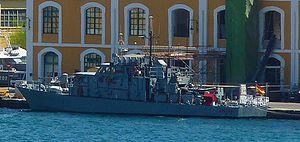
Classe Conejera est une classe de patrouilleur de haute mer de l'armada espagnole construite en Espagne.
La Marine sénégalaise est la composante navale des forces armées du Sénégal. Sa mission est d'assurer la souveraineté du Sénégal dans sa zone économique exclusive, qui s'étend sur 159 000 km² le long de 700 km de côtes.